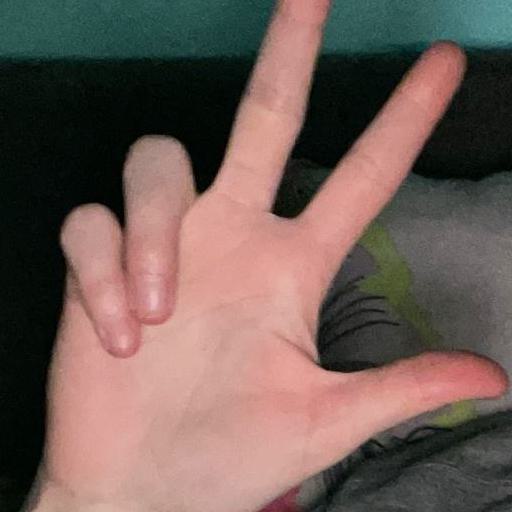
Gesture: three2